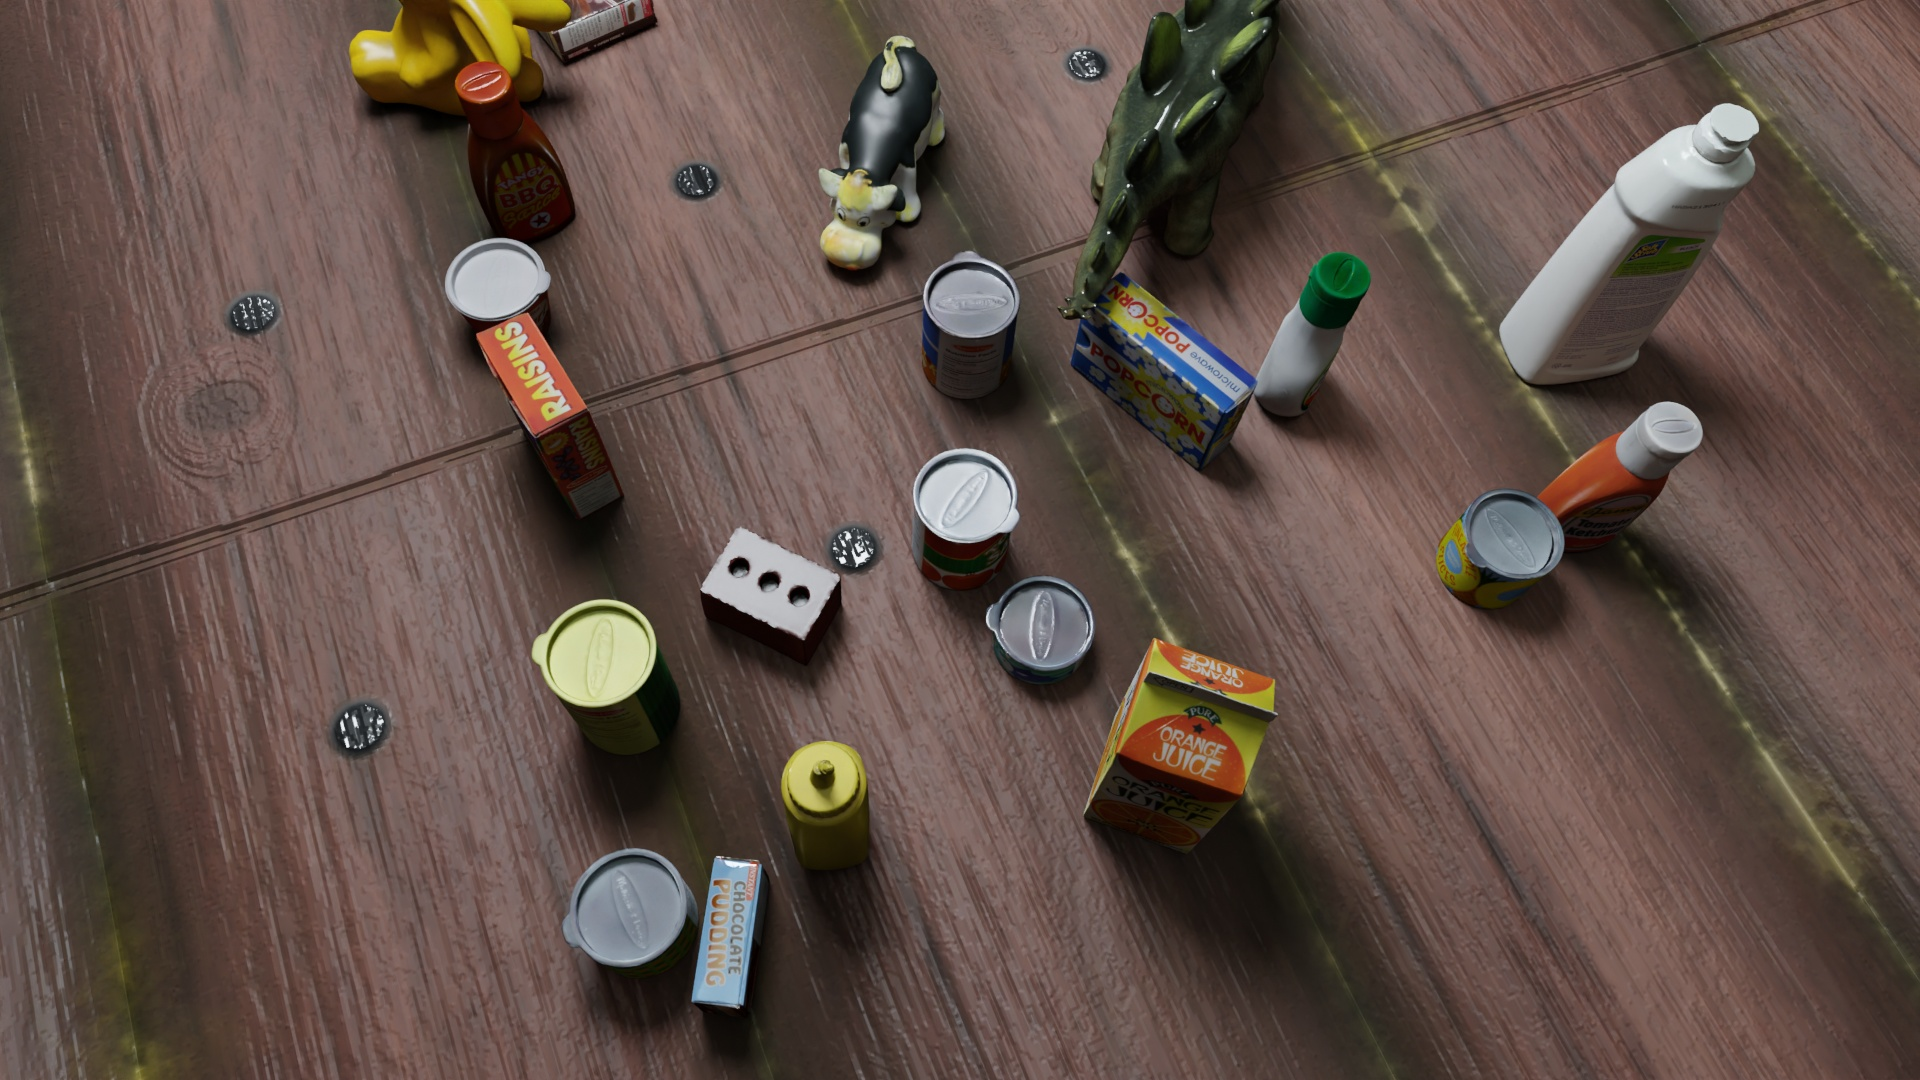
Question:
What are the eight normalized (x, y) image coordinates between 0 and 1 for the cuboid corners of the vibrant green can of peas and carrots? Your answer should be a list of normalized (x, y) image coordinates between 0 and 1 with bottom face first then top face, all counter-clockwise.
Answer: [(0.349479, 0.784259), (0.293229, 0.837037), (0.316146, 0.92963), (0.373437, 0.874074), (0.341667, 0.764815), (0.281771, 0.821296), (0.30625, 0.919444), (0.367188, 0.860185)]